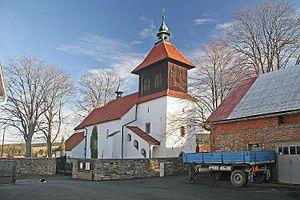
Lučice est une commune du district de Havlíčkův Brod, dans la région de Vysočina, en Tchéquie. Sa population s'élevait à 633 habitants en 2019.